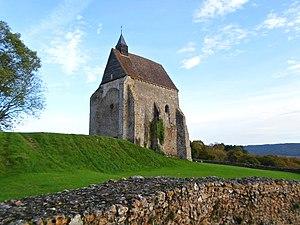
la chapelle de Vauguillain vue de la Poterne (saint-Julien-du-Sault) Yonne, France
Le château de Vauguillain est un château situé à Saint-Julien-du-Sault, en France. Il inclut une chapelle dédiée à saint Julien, seul édifice subsistant avec les remparts. L'ensemble domine le bourg de Saint-Julien et la vallée de l'Yonne sur une hauteur.
Saint-Julien-du-Sault est une commune française située dans le département de l'Yonne, en région Bourgogne-Franche-Comté.